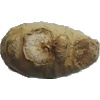
Label: Ginger Root 1